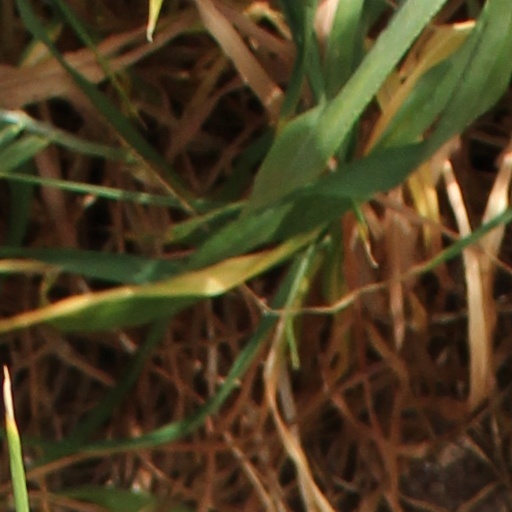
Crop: wheat